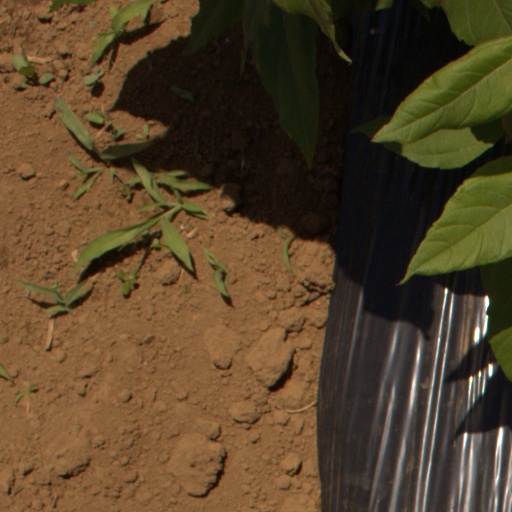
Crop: Jerusalem artichoke